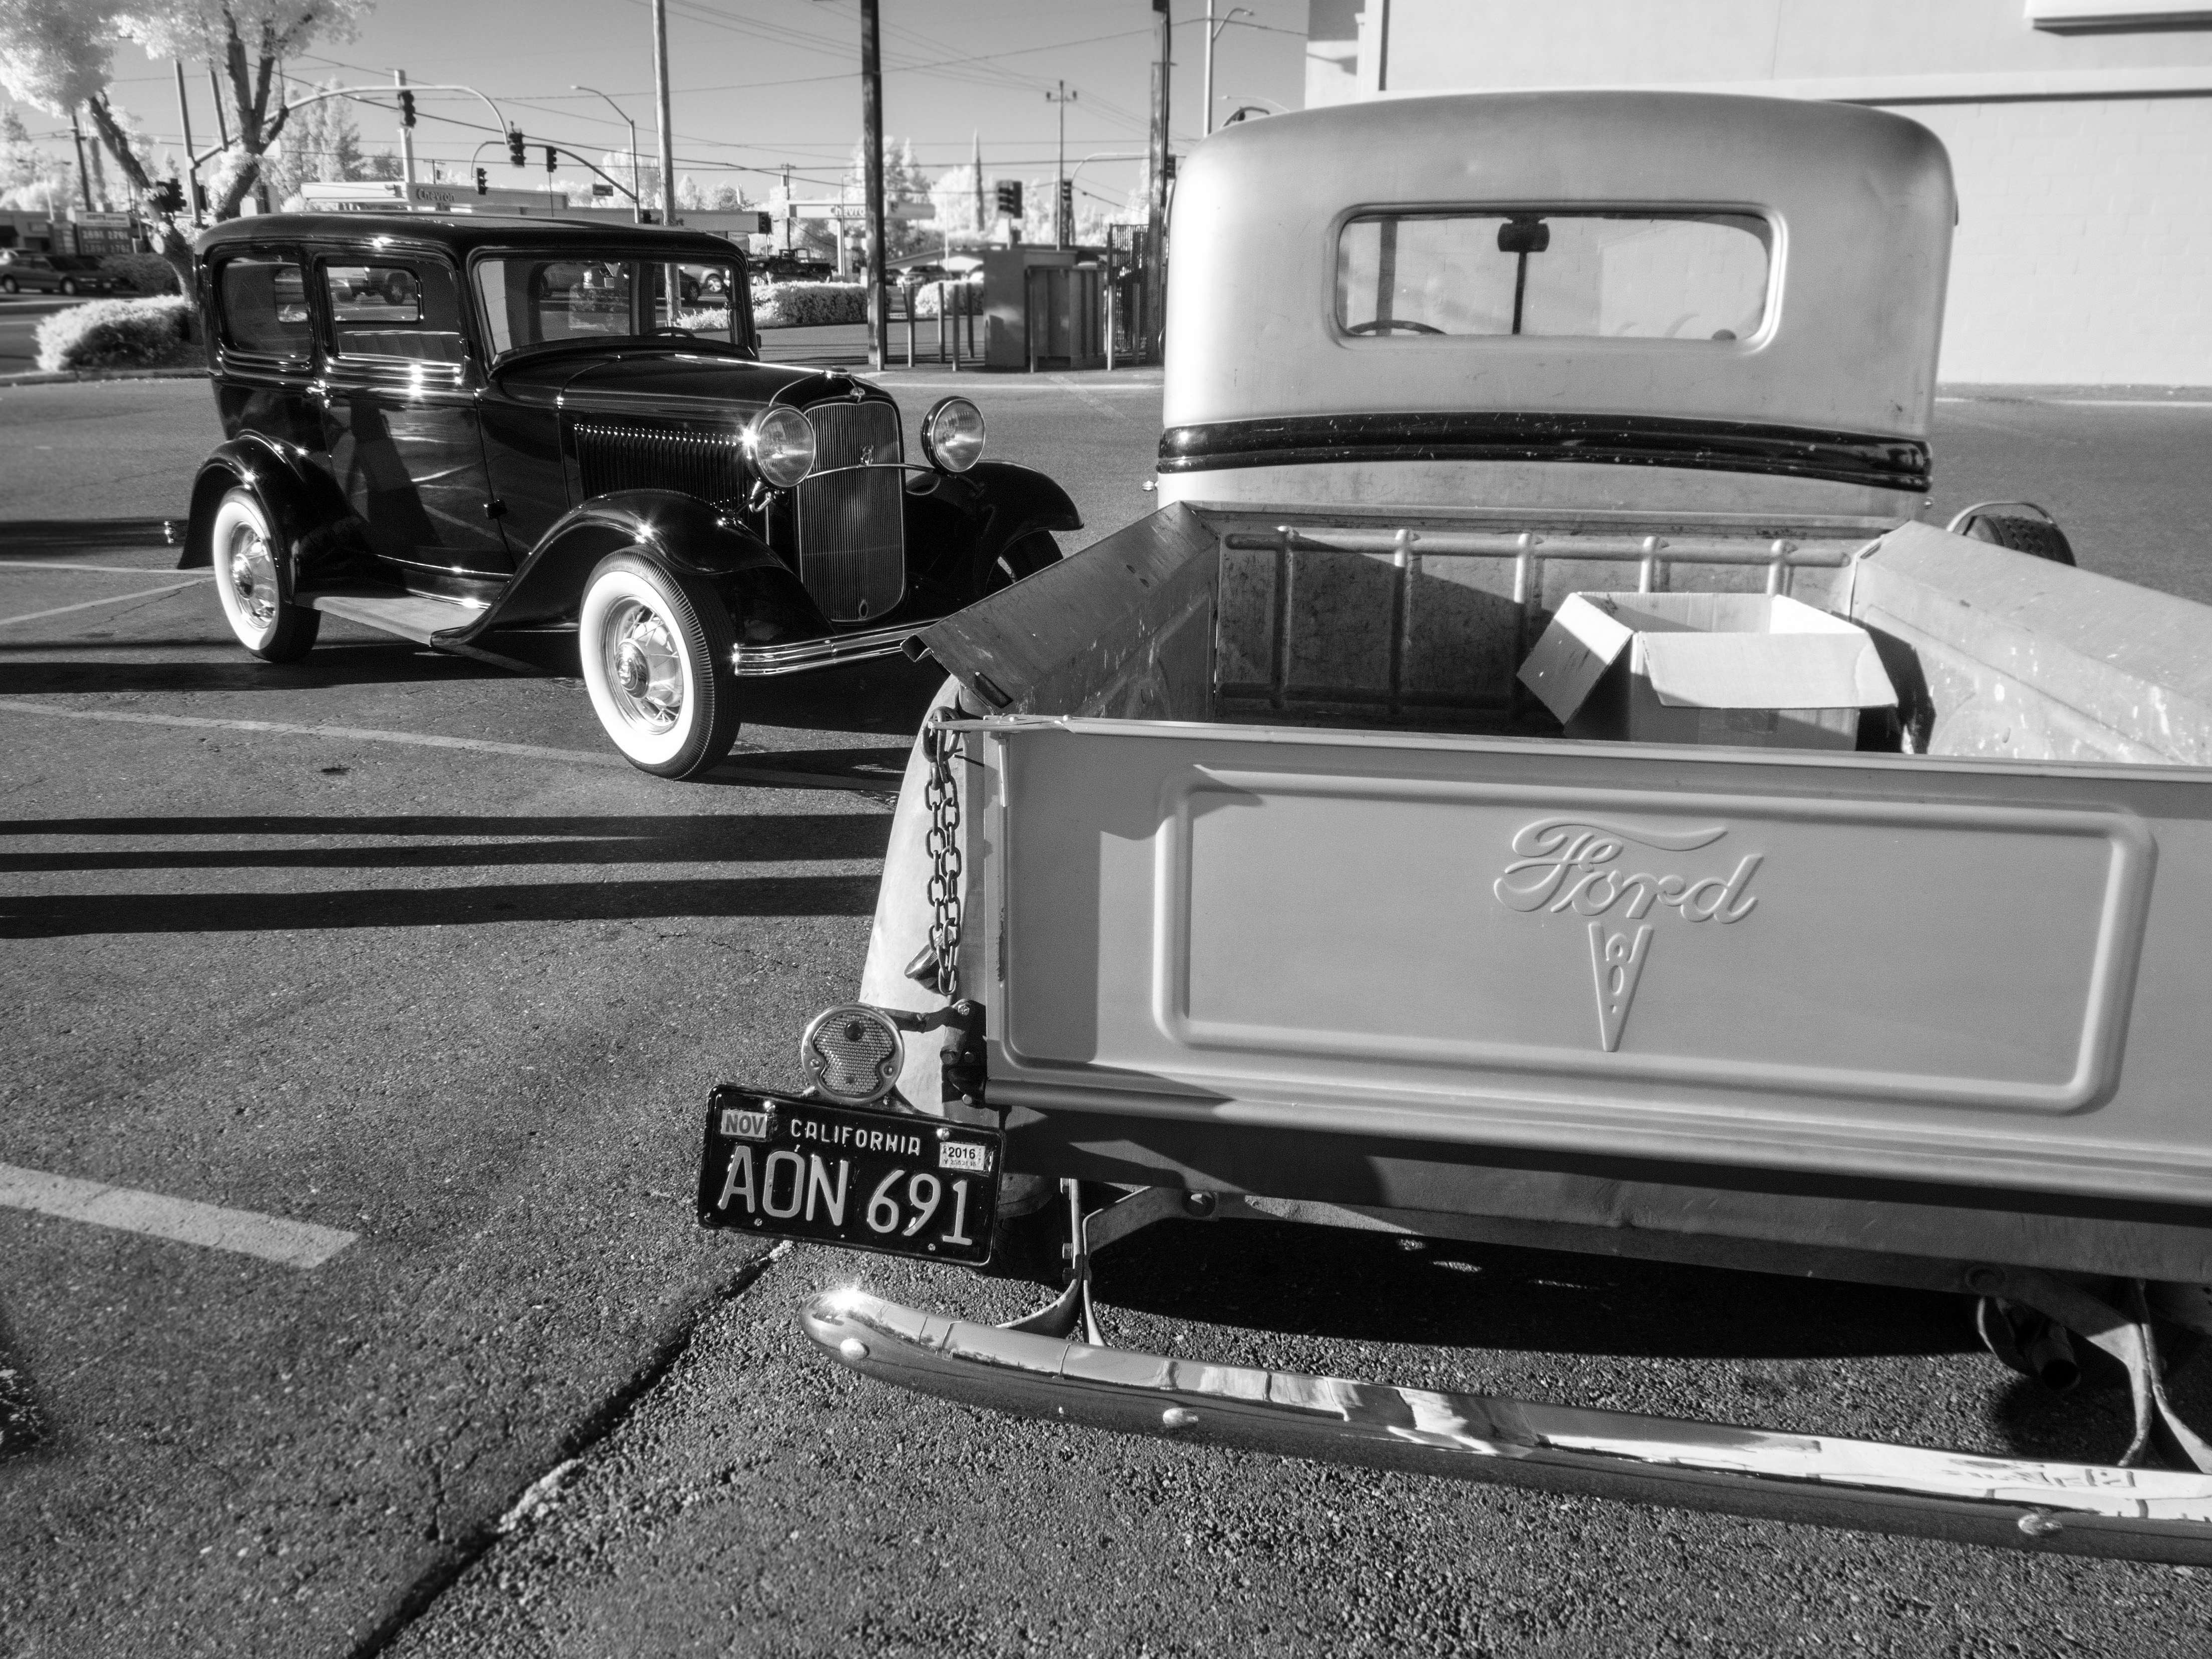
black and white, car, wheel, vehicle, monochrome, motor vehicle, vintage car, bumper, ford, pickup, classic, 1932, v8, tudor, model18, model91c, hot rod, land vehicle, monochrome photography, automobile make, automotive exterior, automotive design, luxury vehicle